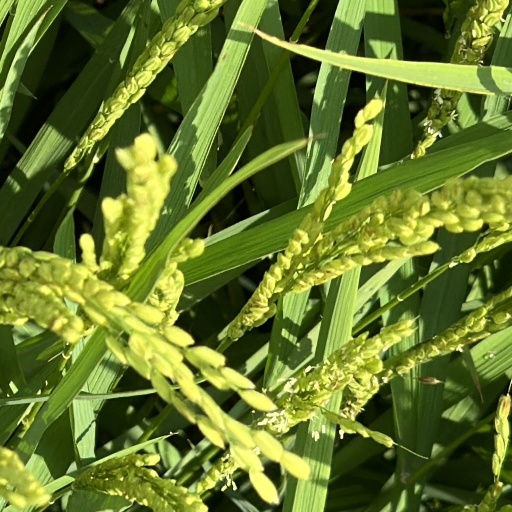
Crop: rice